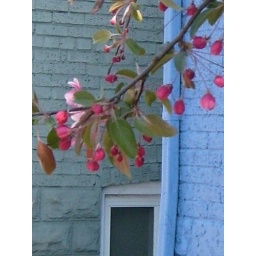
pink blooms against a blue wall